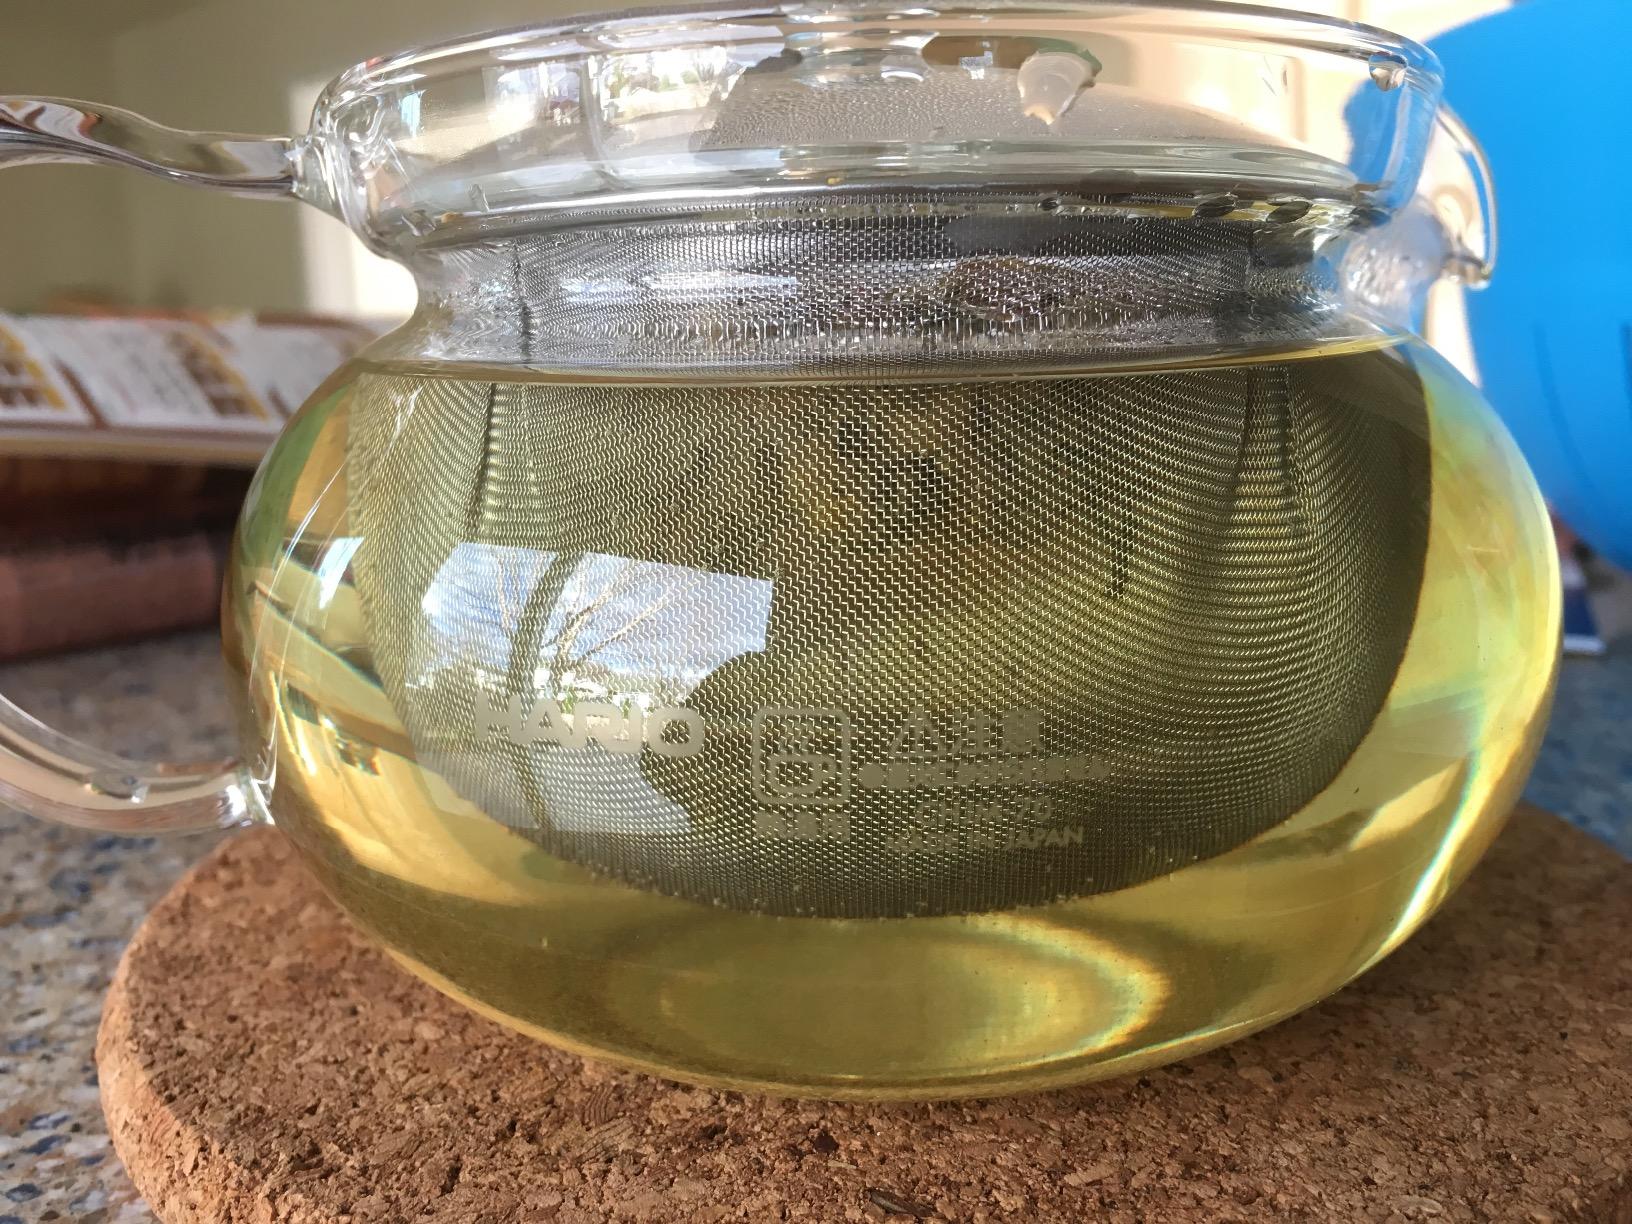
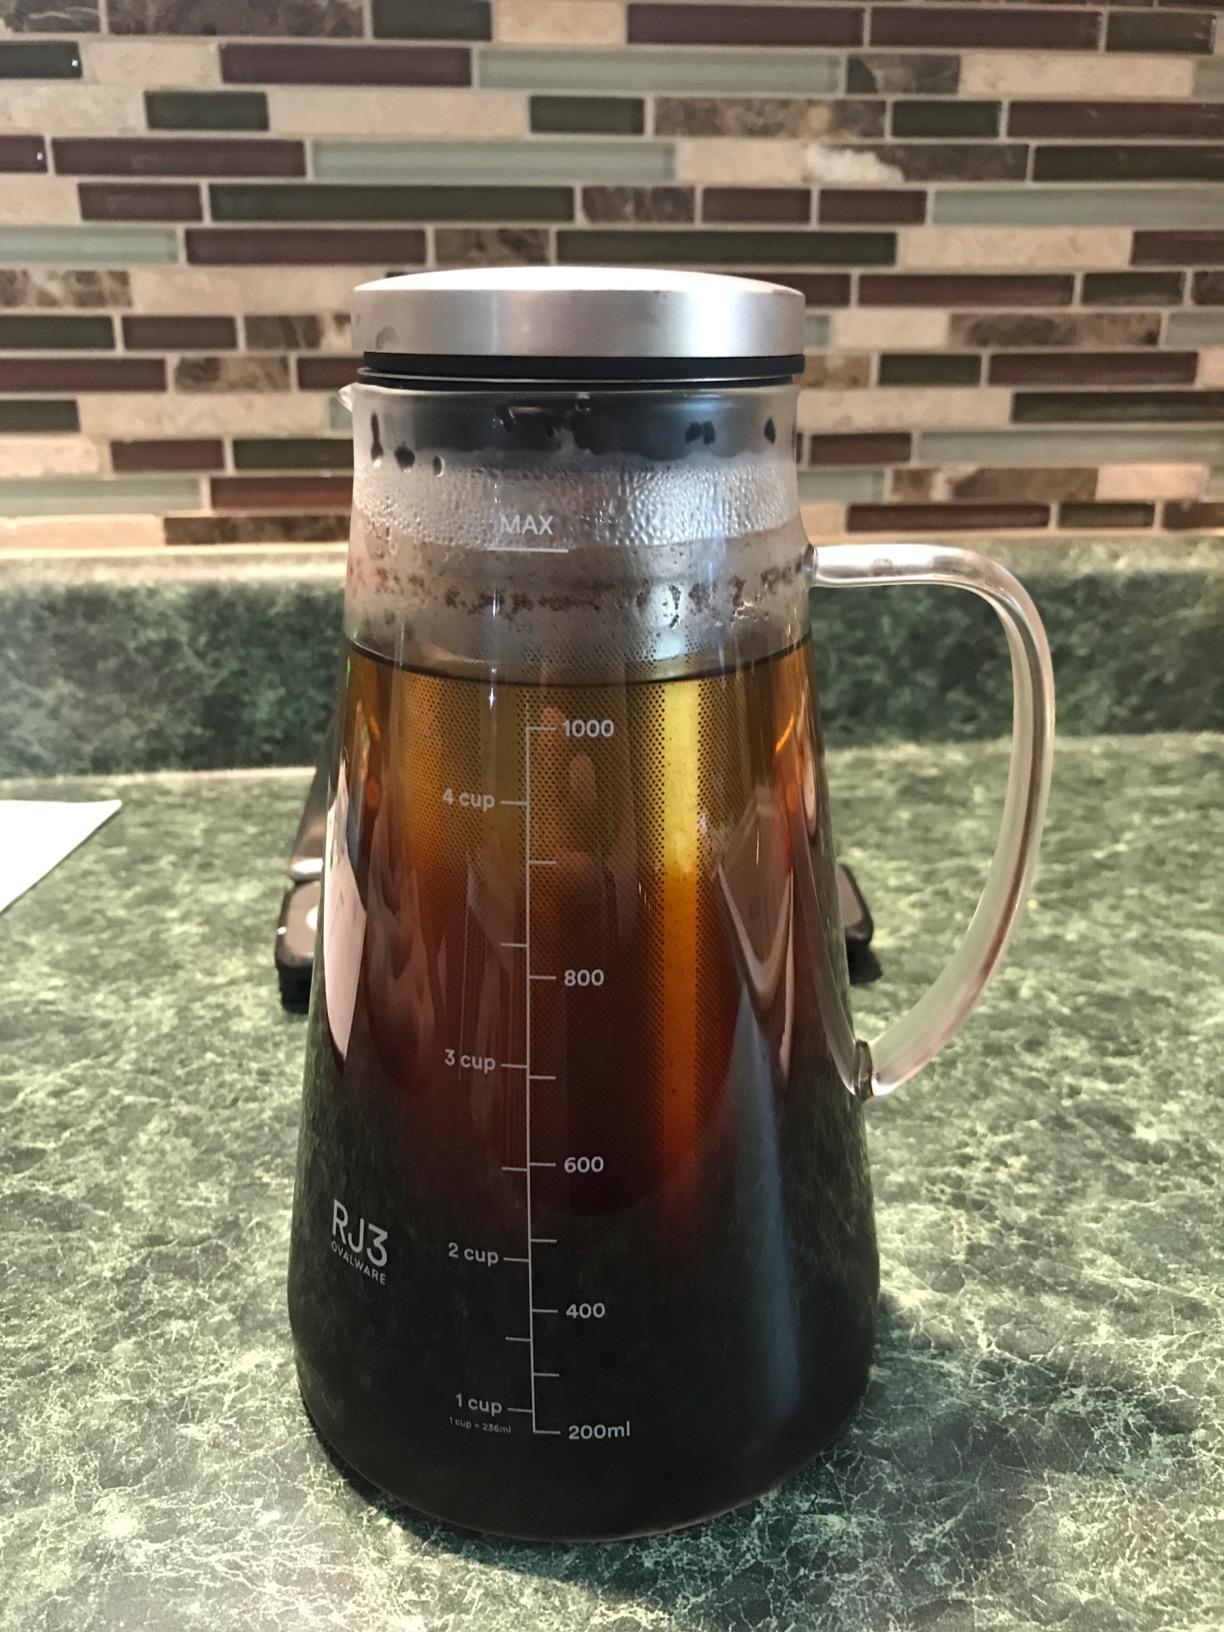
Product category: items_tea
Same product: no